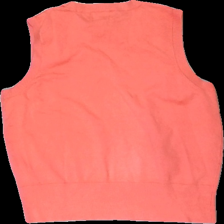
View: back
Type: Vest
Category: Ladies
Brand: Holly And Whyte (Lindex)
Colors: Pink
Material: 94% viscose, 6% cont?
Cut: C-collar, Regular
Size: M
Stains: Minor
Price range: <50
Recommended usage: Export
Description: Pink women's vest from Holly & Whyte, size M. Okay condition but pilling.